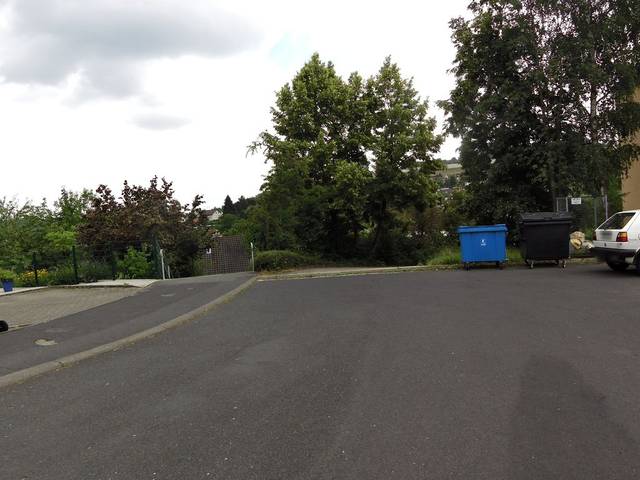
Region: Germany
Coordinates: 49.759, 9.941